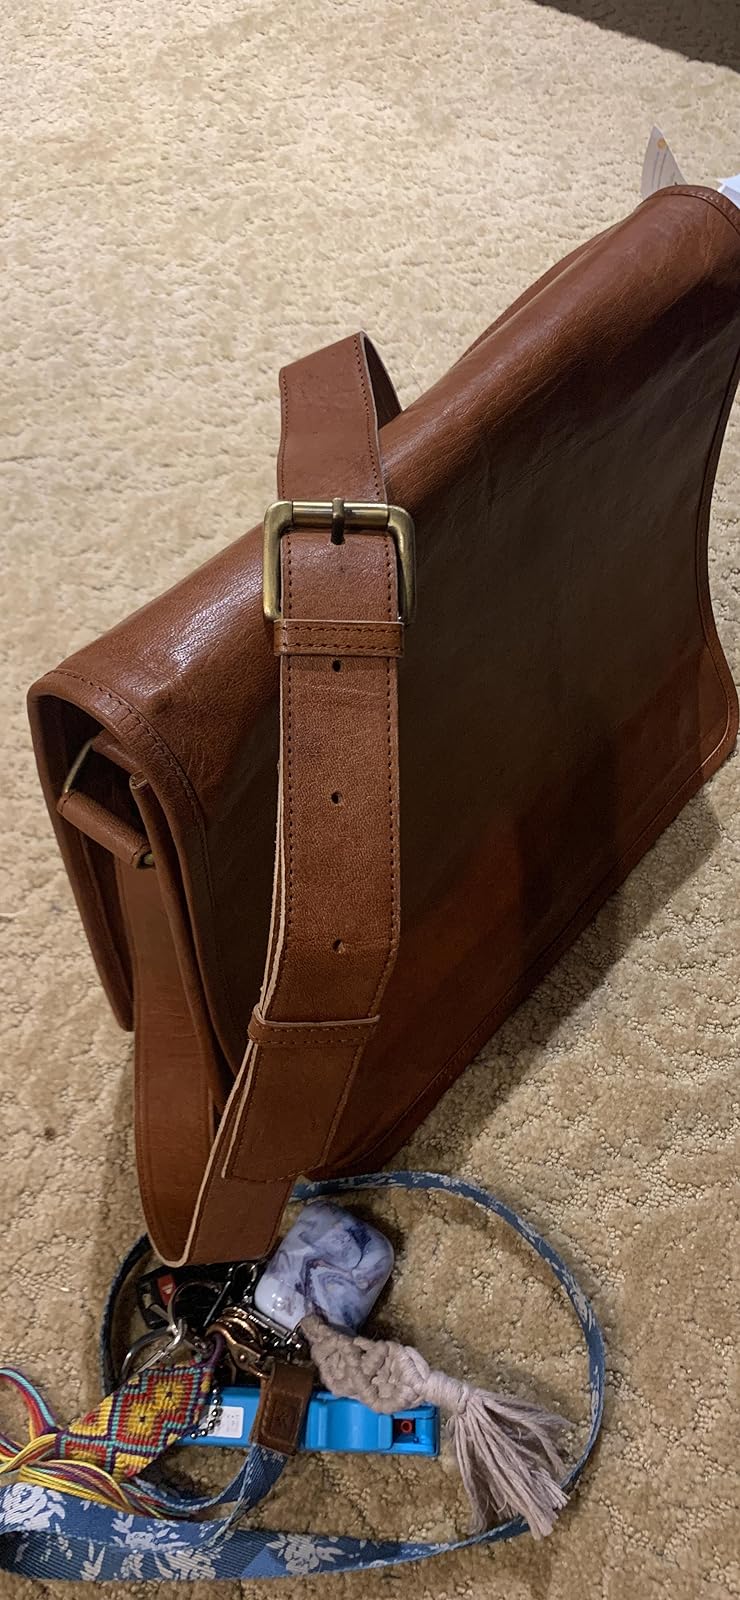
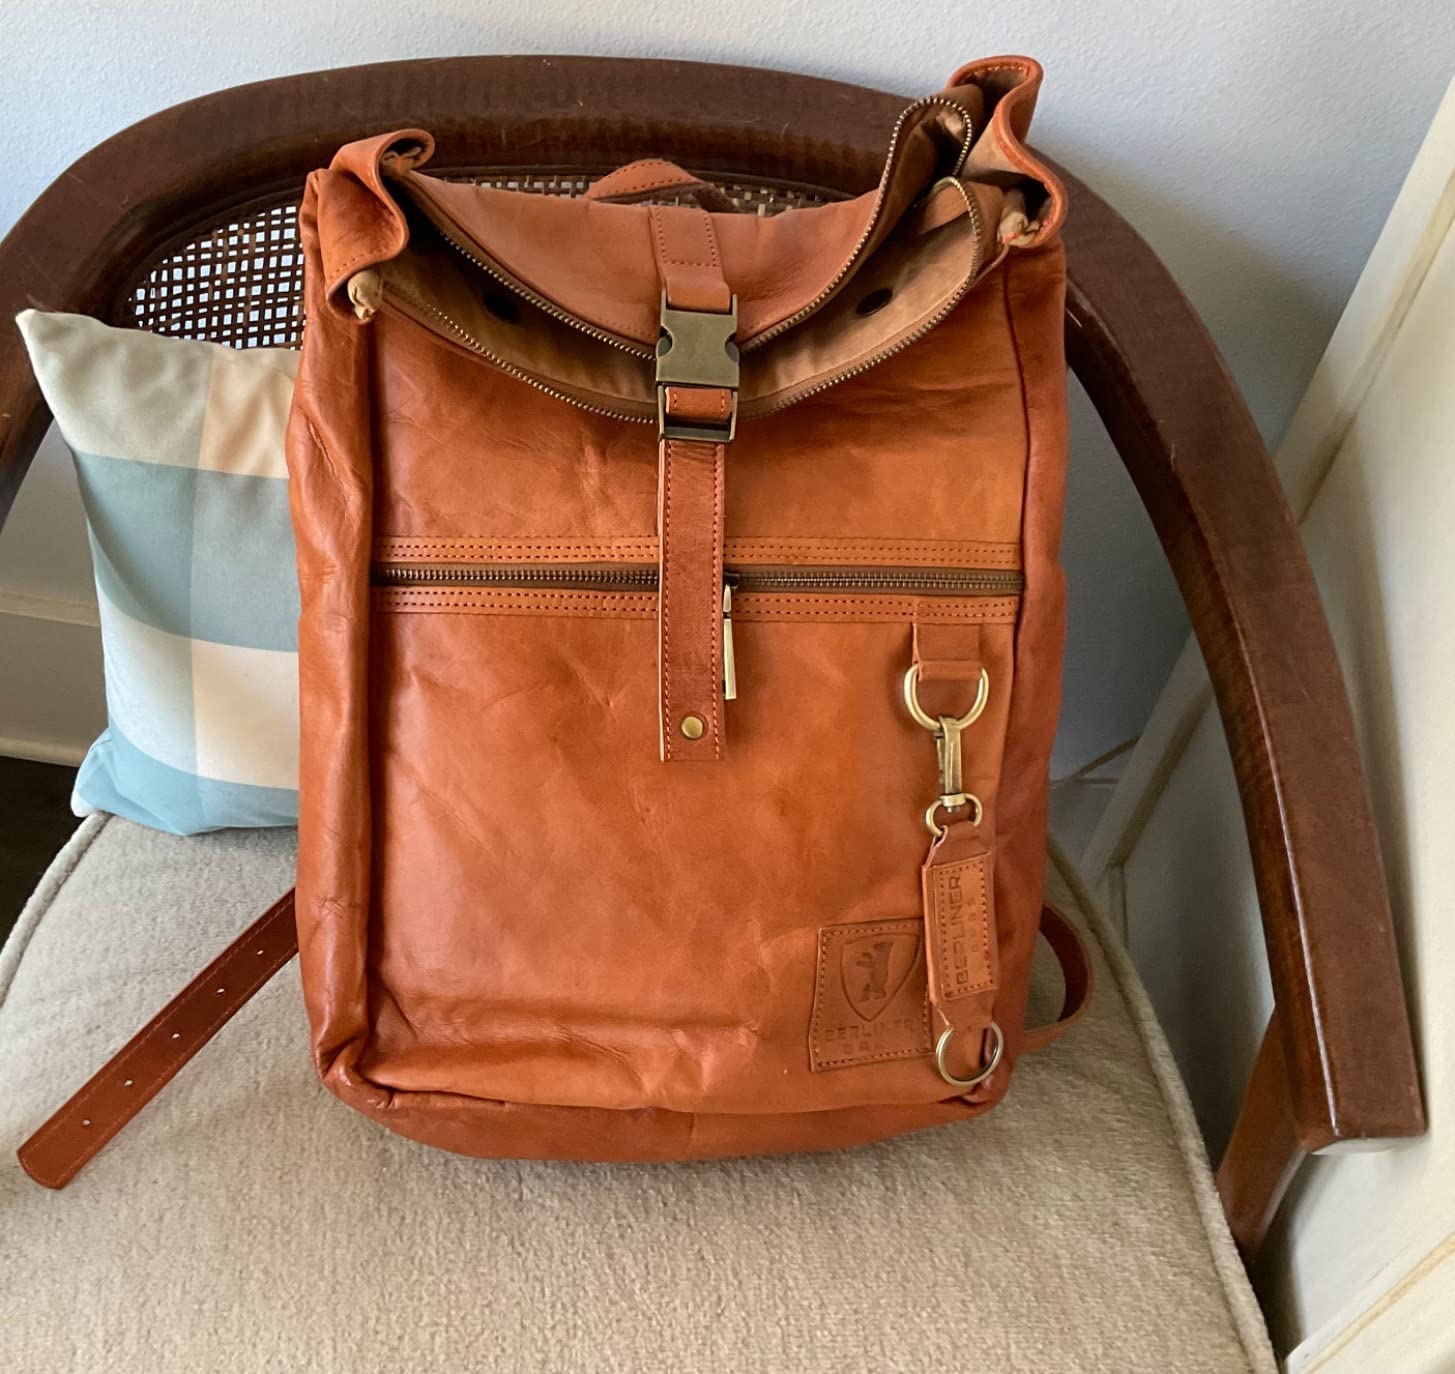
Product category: bag
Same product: no